Marxist–Leninist Party of Germany

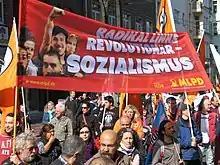
MLPD banner at a 2013 demonstration

The MLPD calls its political orientation "" ("Genuine Socialism”). The party says that the augmentation "" ("Real") has the tactical purpose "to distinguish itself from the various distortions of modern revisionism and reformism", like Trotskyism, which the MLPD calls a "petty-bourgeois divergence from Marxism". In this way the party distinguishes itself from other left parties, like the German Communist Party, The Left or the Socialist Equality Party.